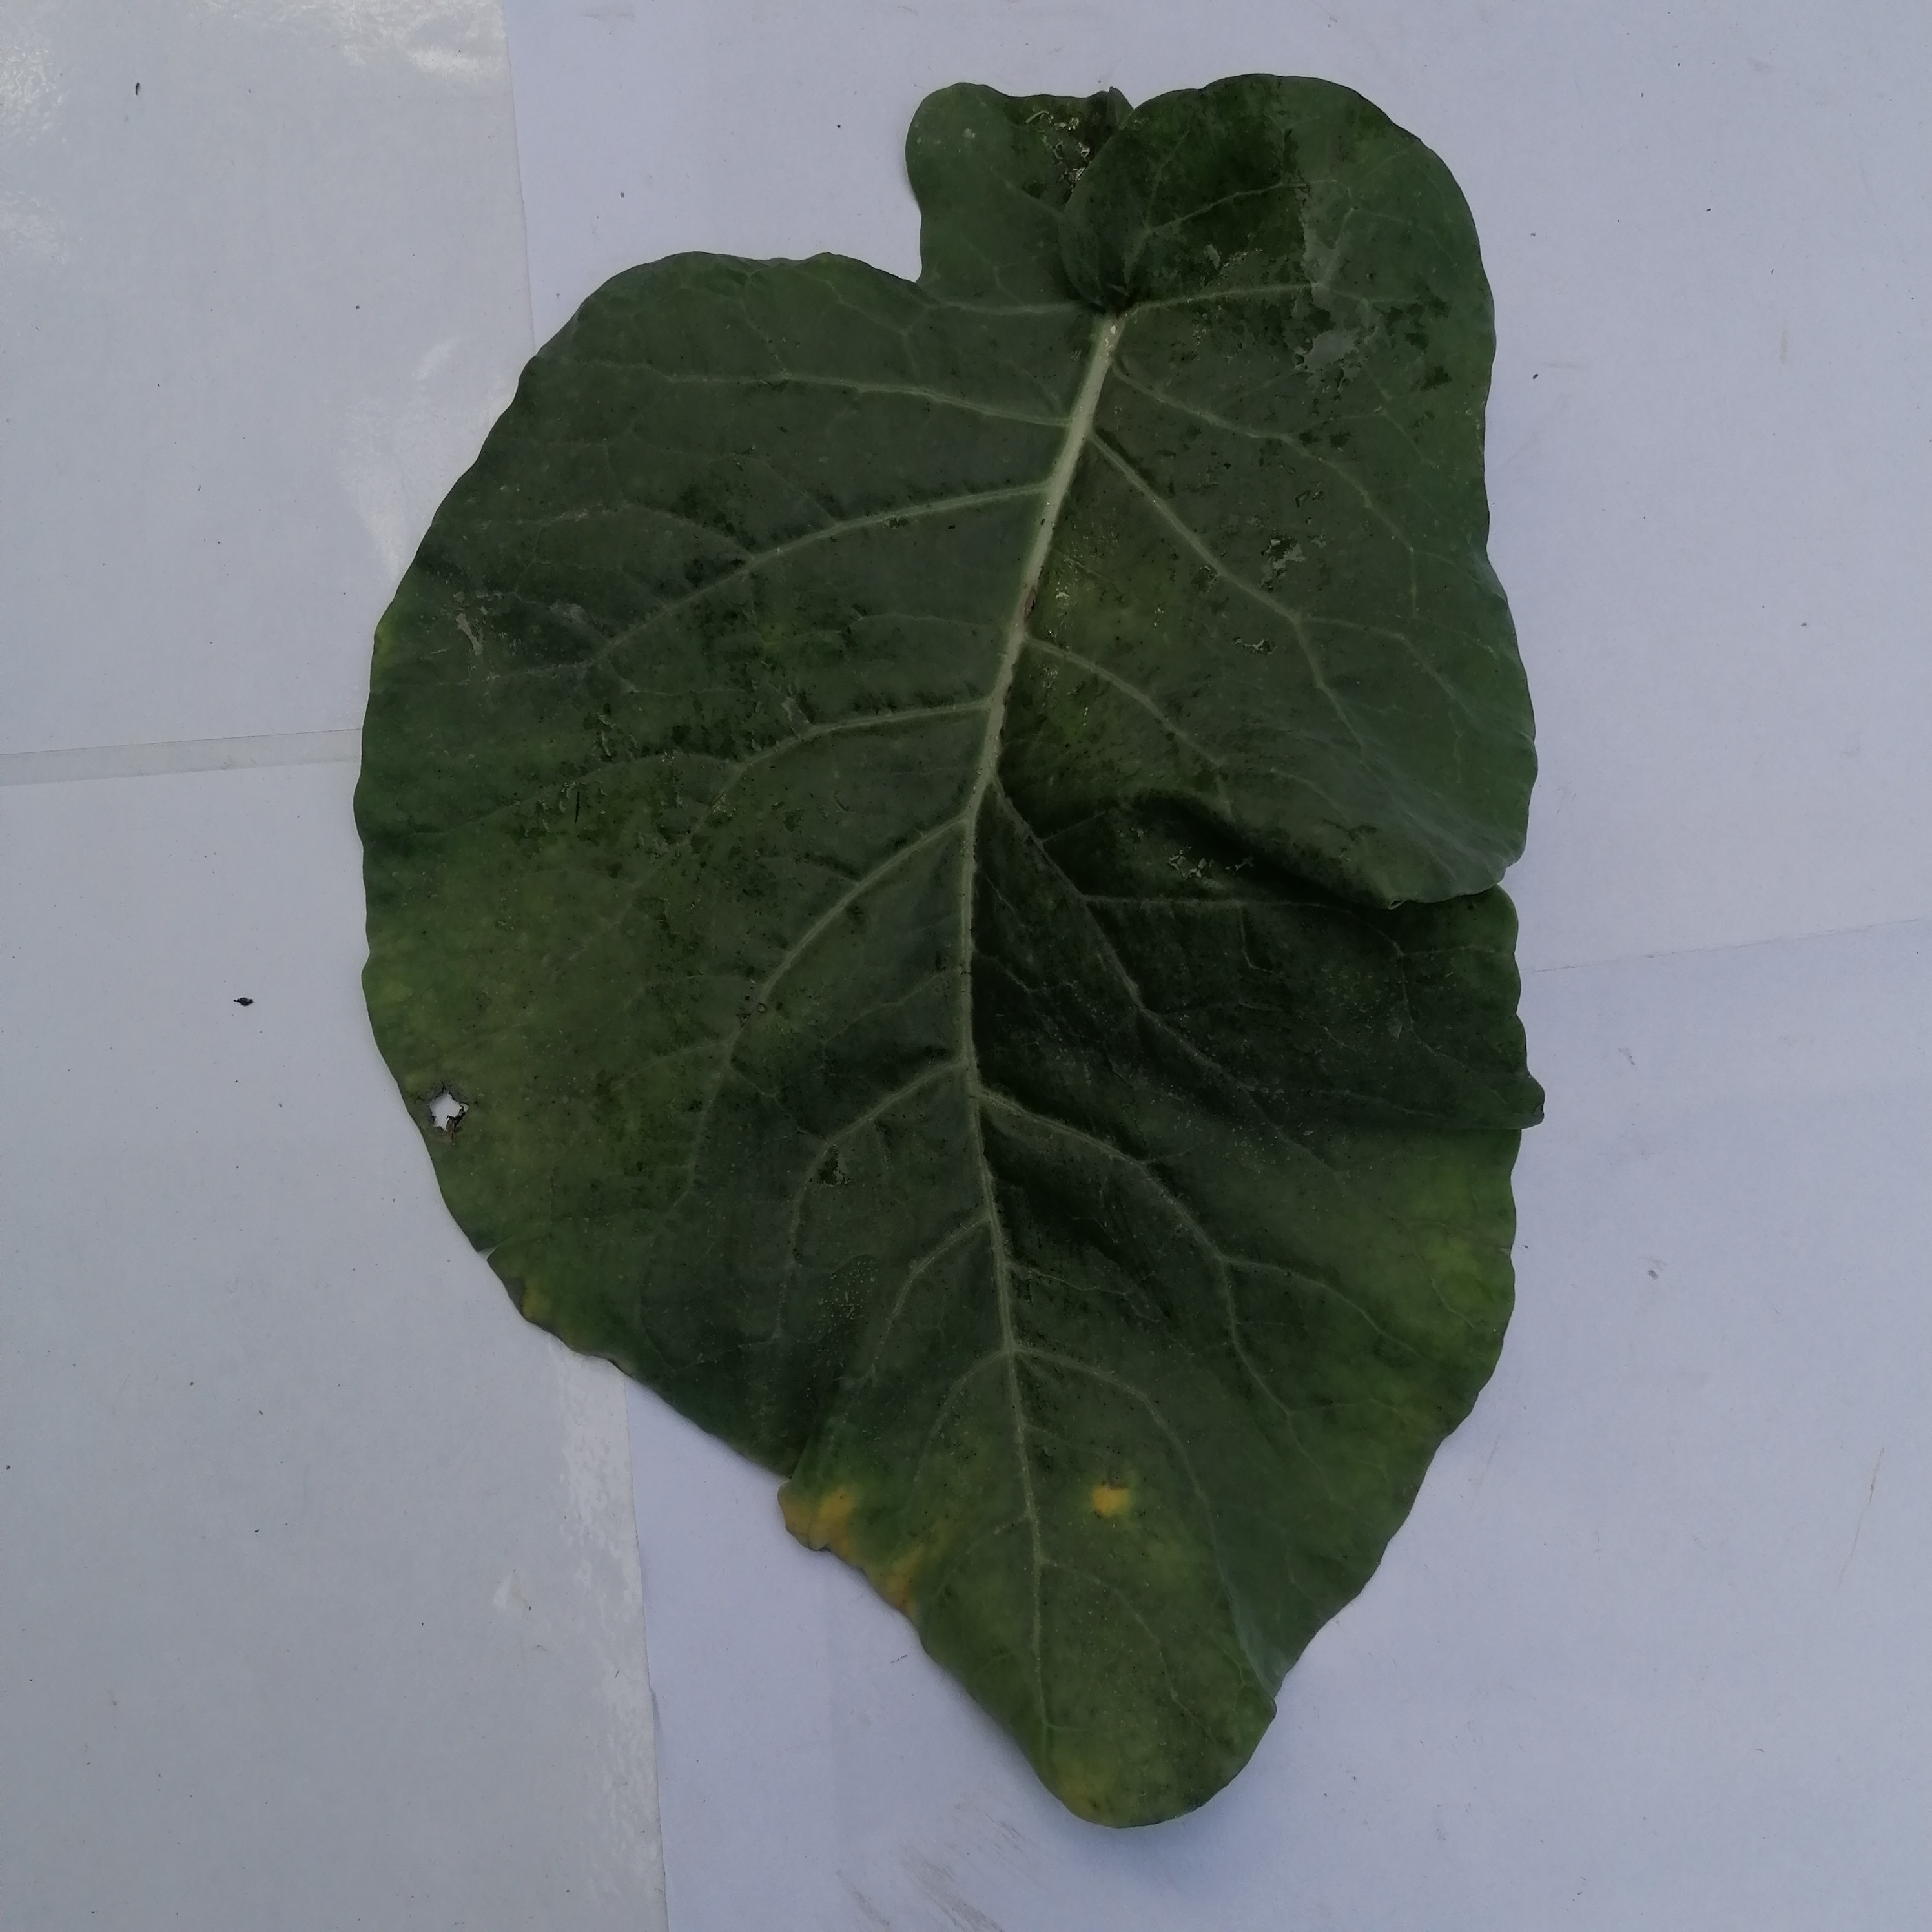
Label: Black Rot